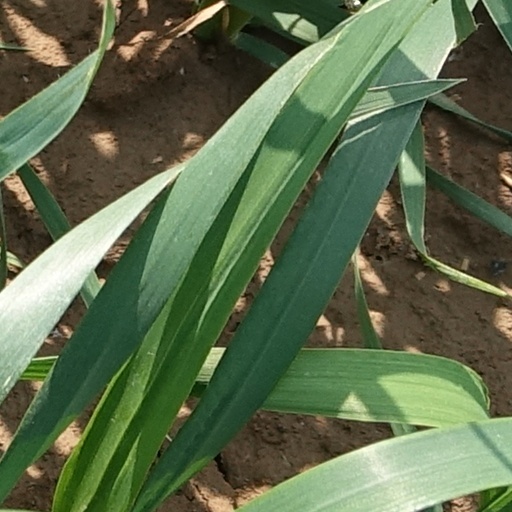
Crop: wheat